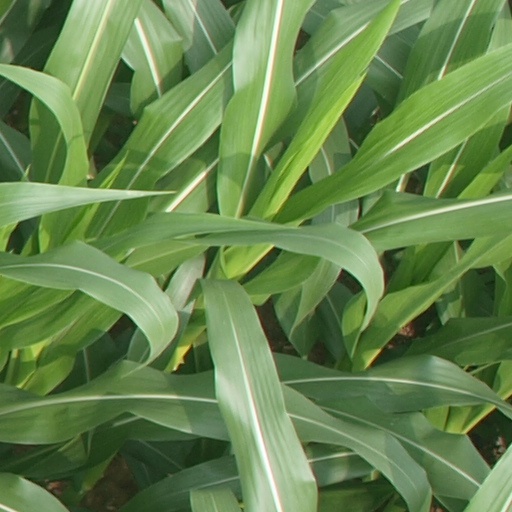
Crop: maize; corn